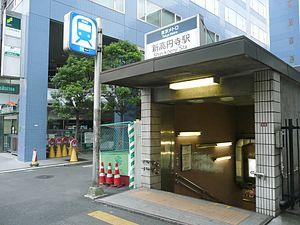
Shin-Kōenji est une station du métro de Tokyo sur la ligne Marunouchi dans l'arrondissement de Suginami à Tokyo. Elle est exploitée par le Tokyo Metro.